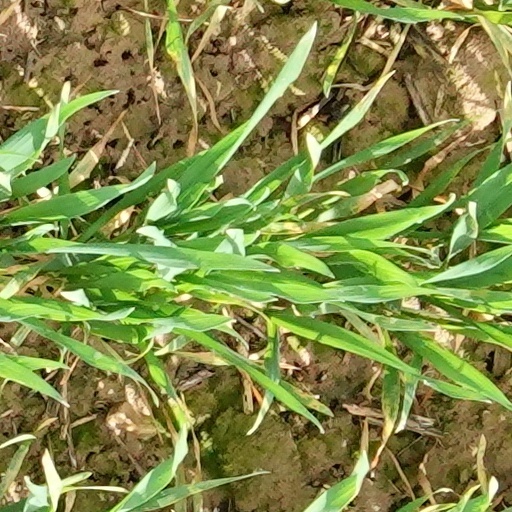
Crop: wheat